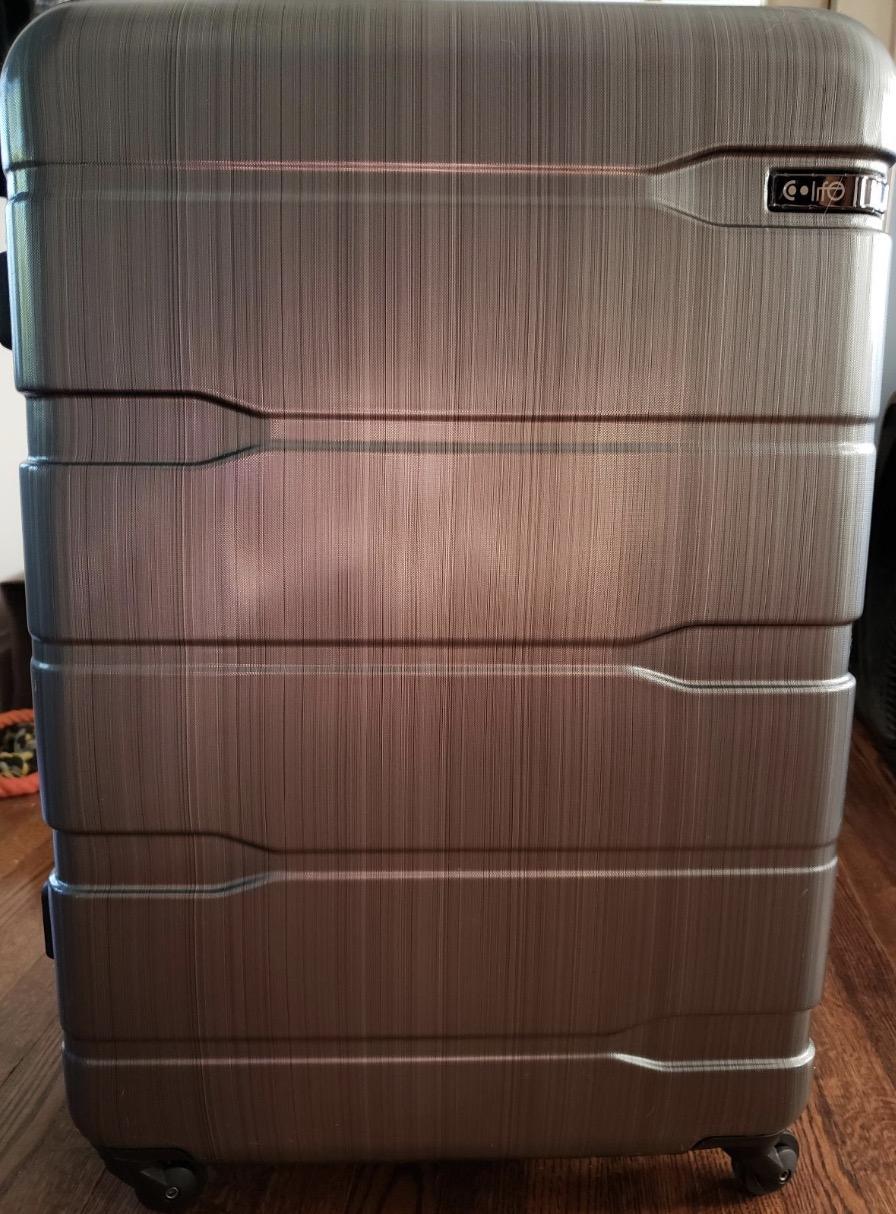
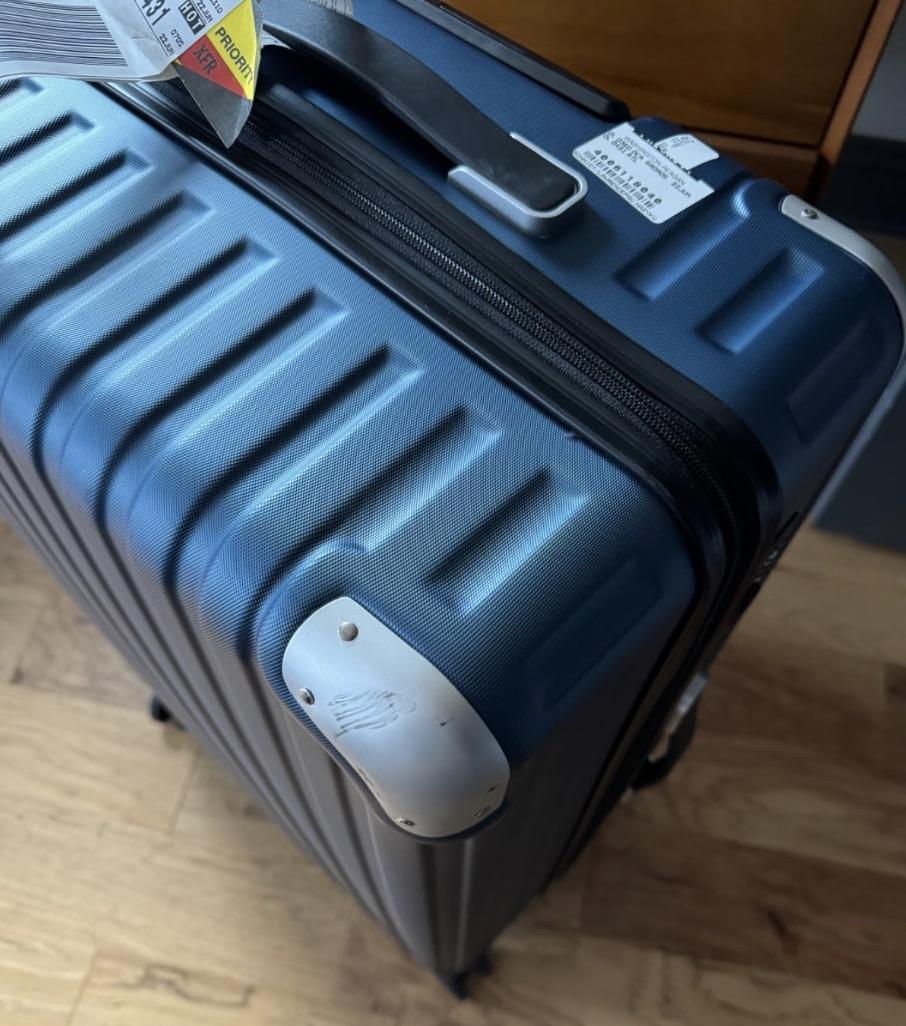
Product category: items_tea
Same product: no